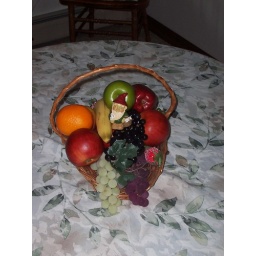
Aengus in a fruit basket